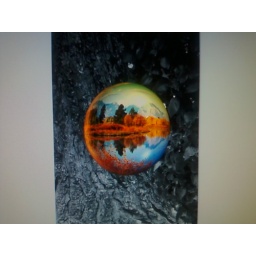
ball in tree